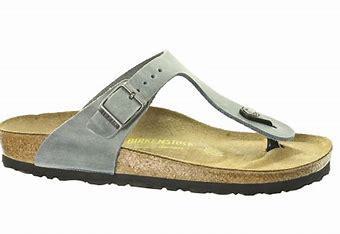
Brand: Birkenstock
Model: 100